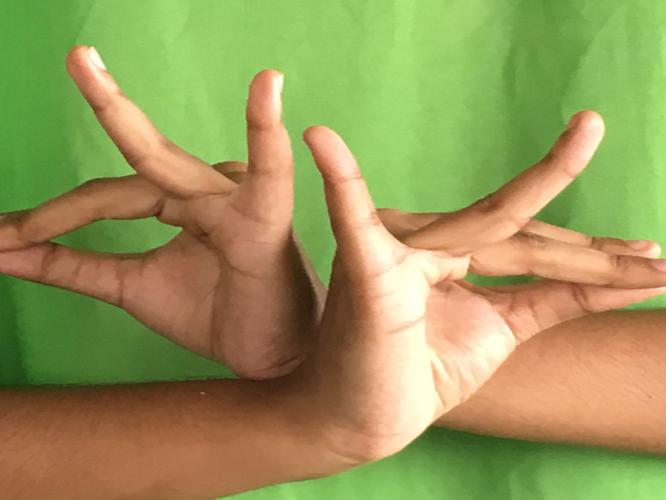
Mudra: Katakavardhana
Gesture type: double_hand